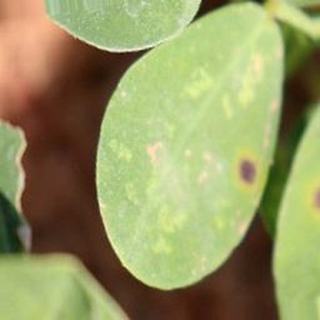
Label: groundnut_early_leaf_spot